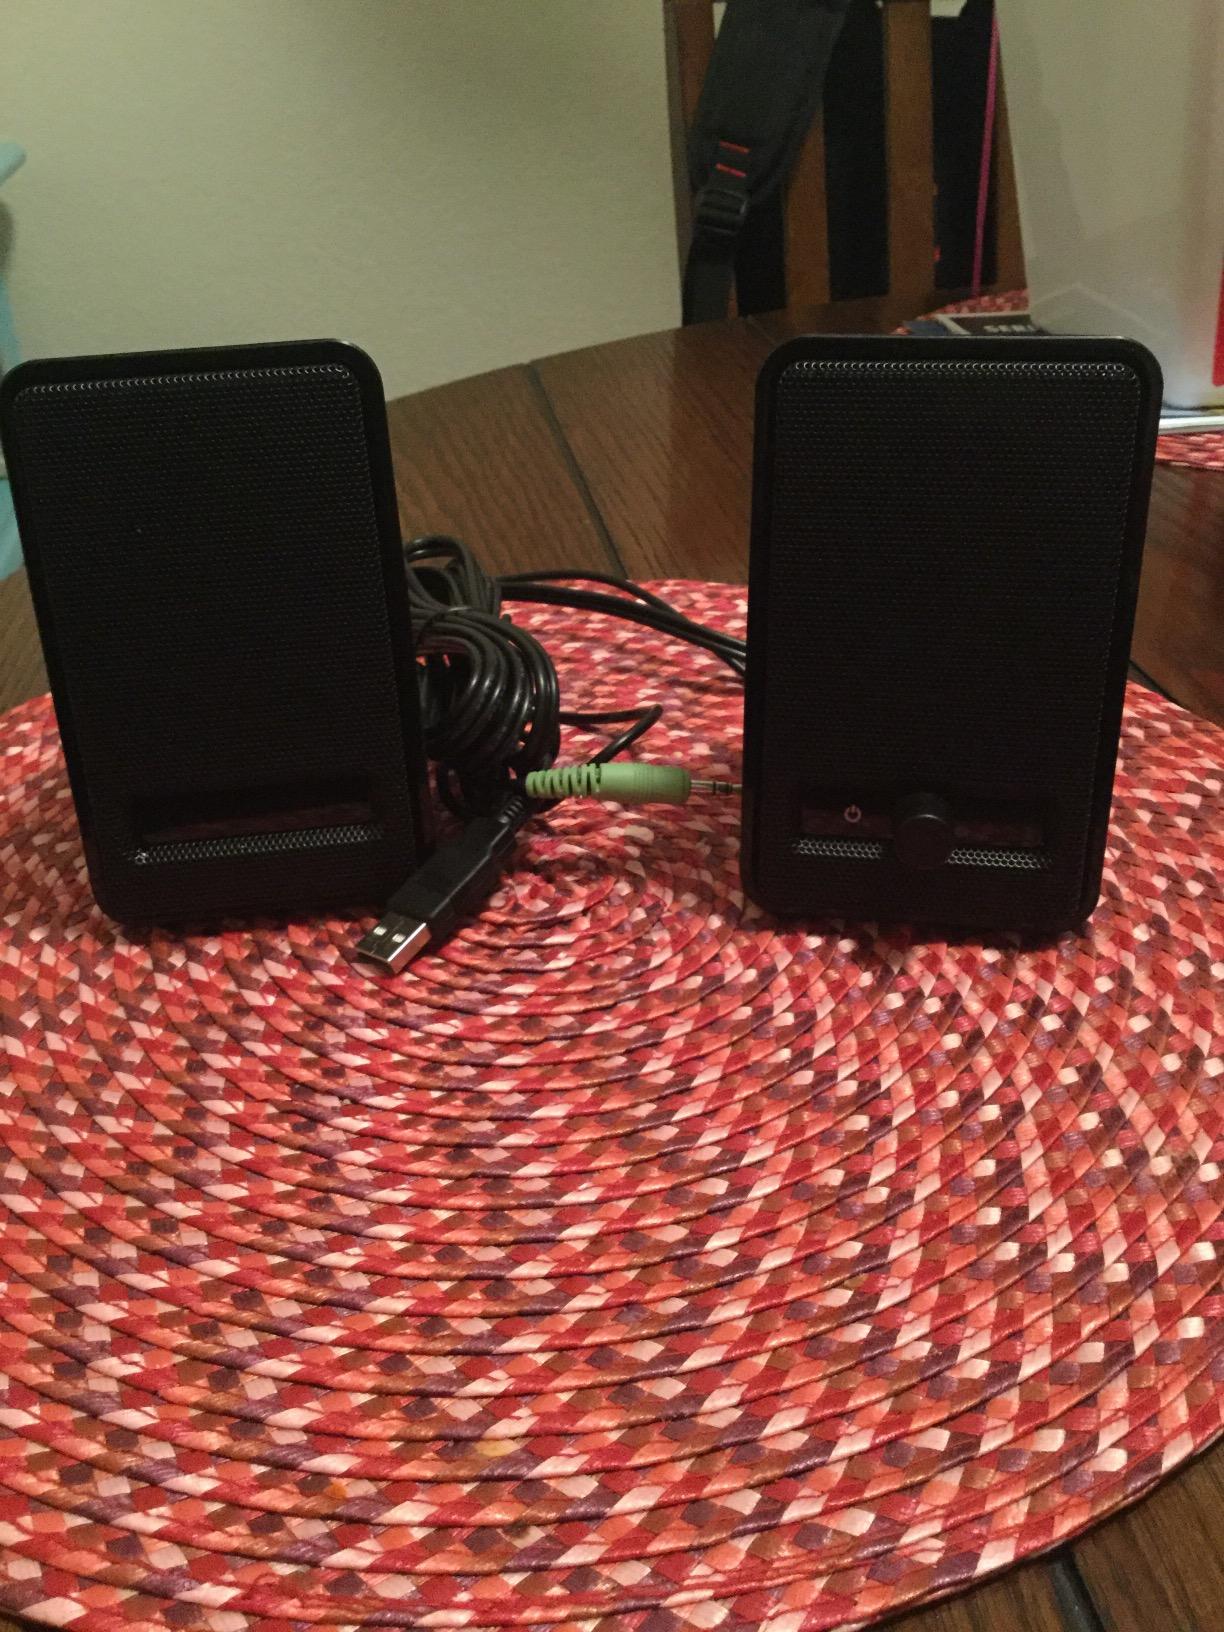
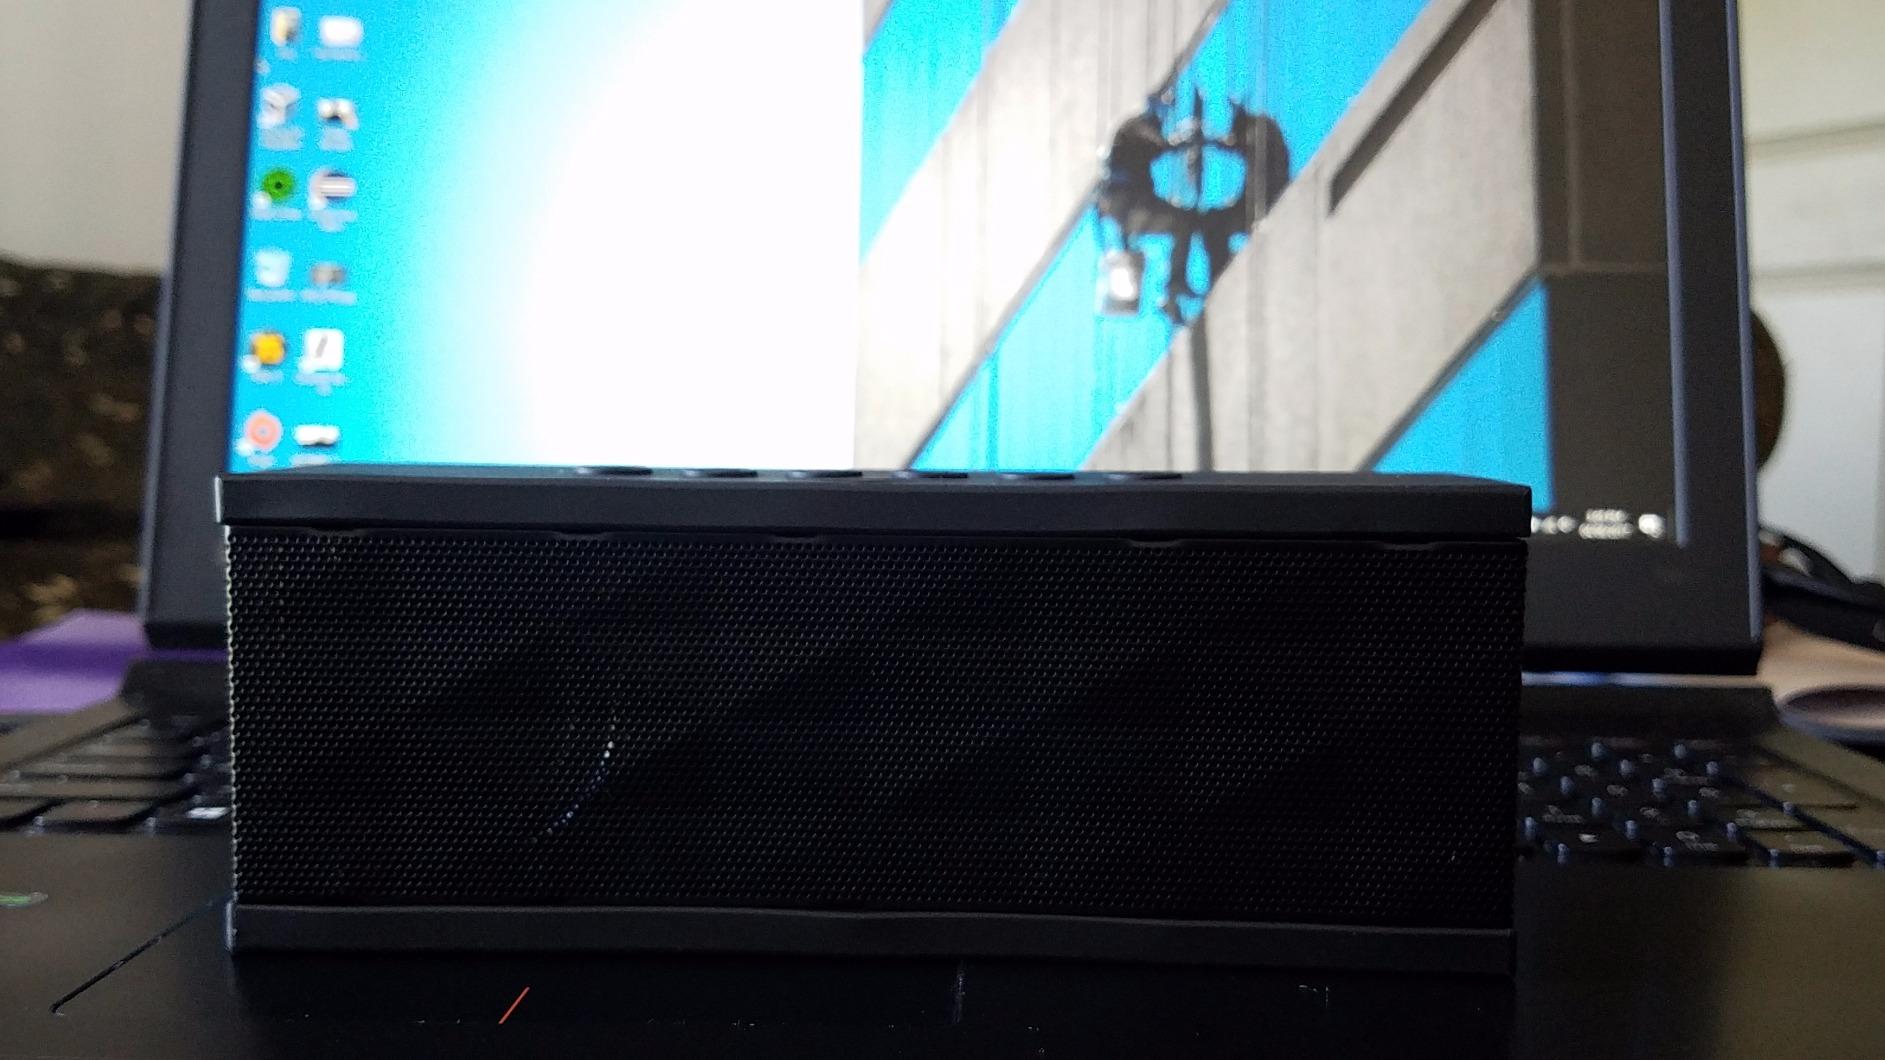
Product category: speaker
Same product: no